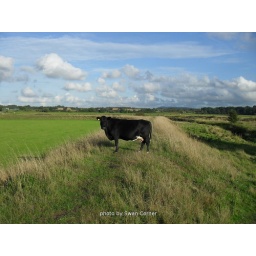
The cows in this field seem to love the camera - but they are very wary of dogs!